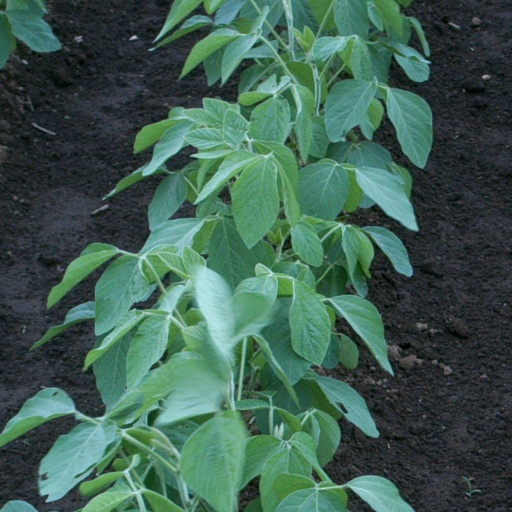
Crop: soybean